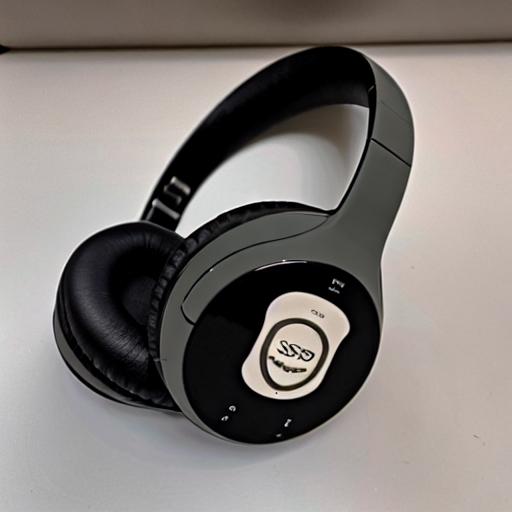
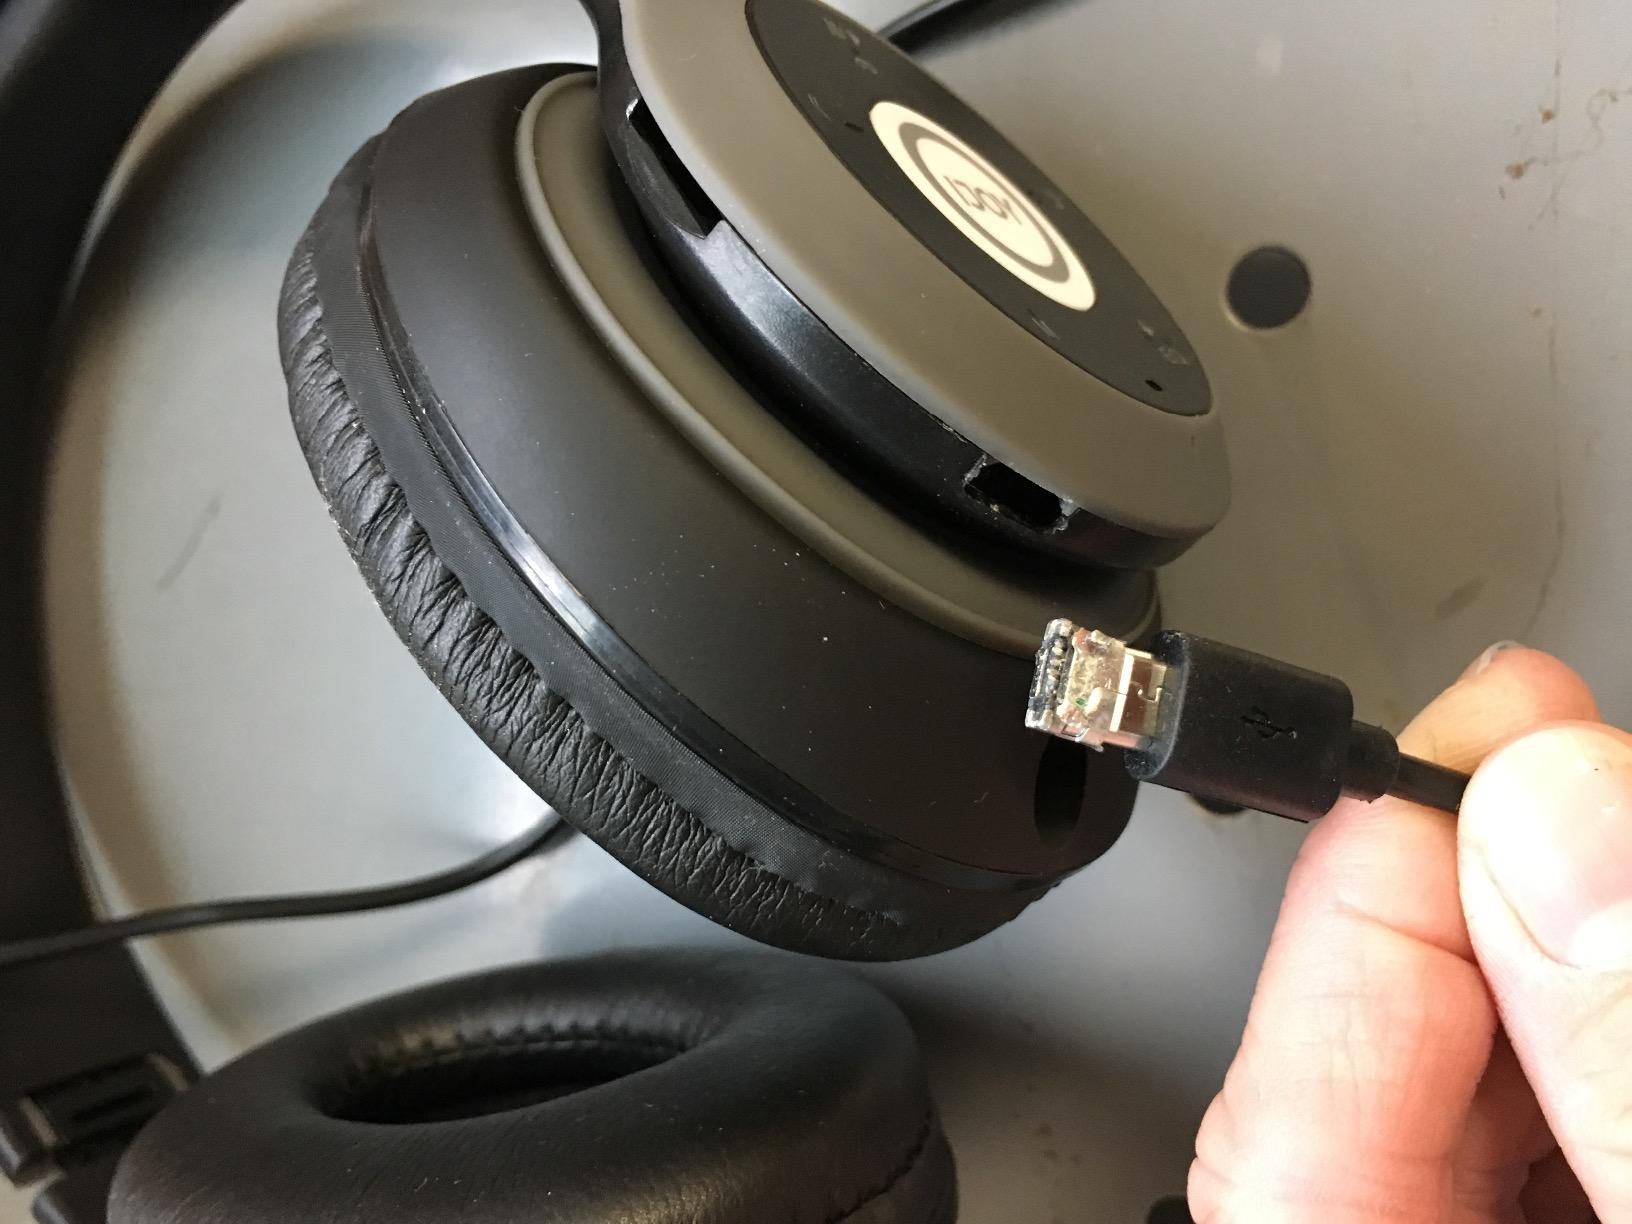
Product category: headphones
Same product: no